Ziggy Stardust (character)

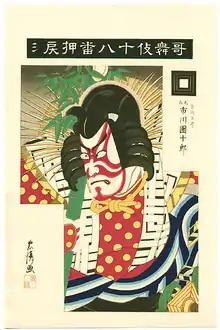
An example of traditional Japanese kabuki makeup

The character had pale skin, described by Bowie as a "snow-white tan". Following the instruction Yamamoto gave to his models, Bowie shaved off his eyebrows in late 1972, adding to Ziggy's alien visage. On Ziggy's forehead was a gold "astral sphere" suggested by make-up artist Pierre La Roche (who also applied the lightning flash to Bowie's face for the cover of "Aladdin Sane"). When the Ziggy Stardust tour came to Japan in April 1973, Bowie met the kabuki theatre star Bando Tamasaburo, who taught him about traditional Japanese makeup techniques. In a 1973 "Mirabelle" magazine article, La Roche explained that Bowie bought most of his make-up from a shop in Rome but acquired his "white rice powder" from "Tokyo's Woolworth's equivalent". Bowie used a "German gold base in cake form" for the sphere, and would occasionally "outline that gold circle with tiny gold rhinestones, stuck on with eyelash glue".